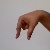
The image shows a hand gesture representing the letter 'Q' in Indian Sign Language.